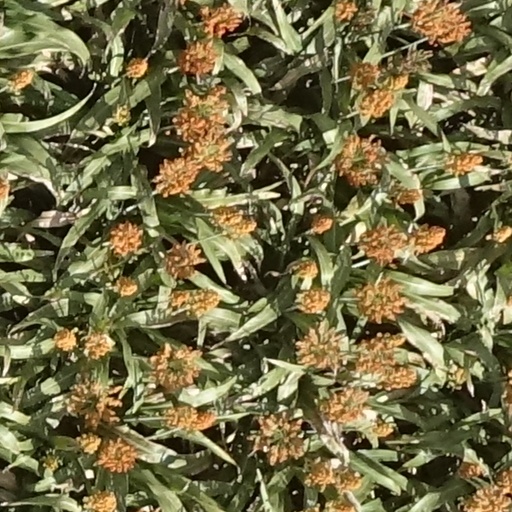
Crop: sorghum